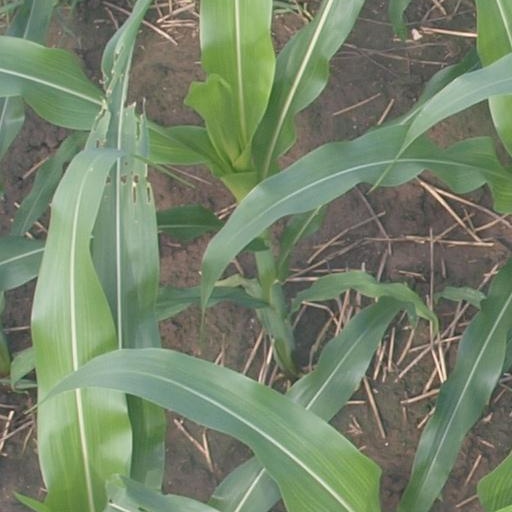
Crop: maize; corn